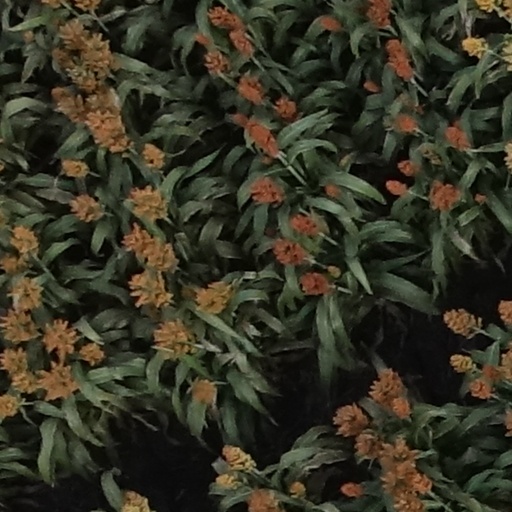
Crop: sorghum